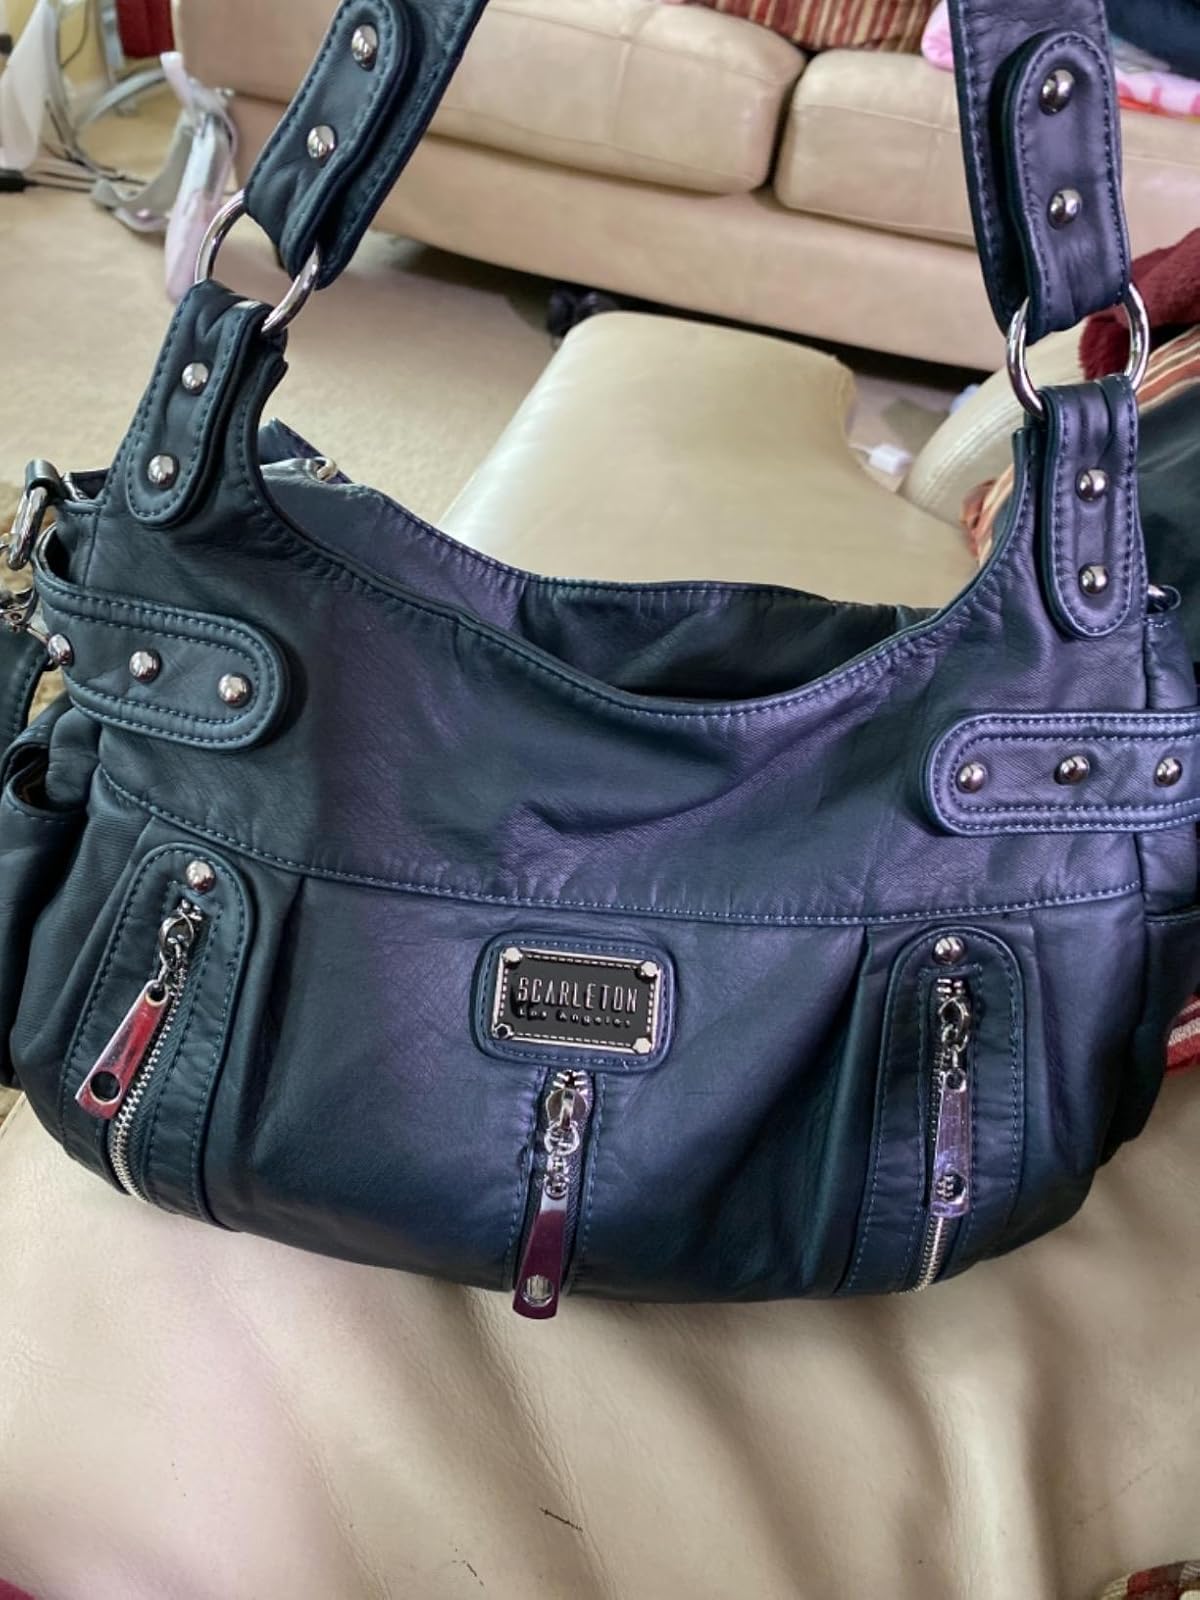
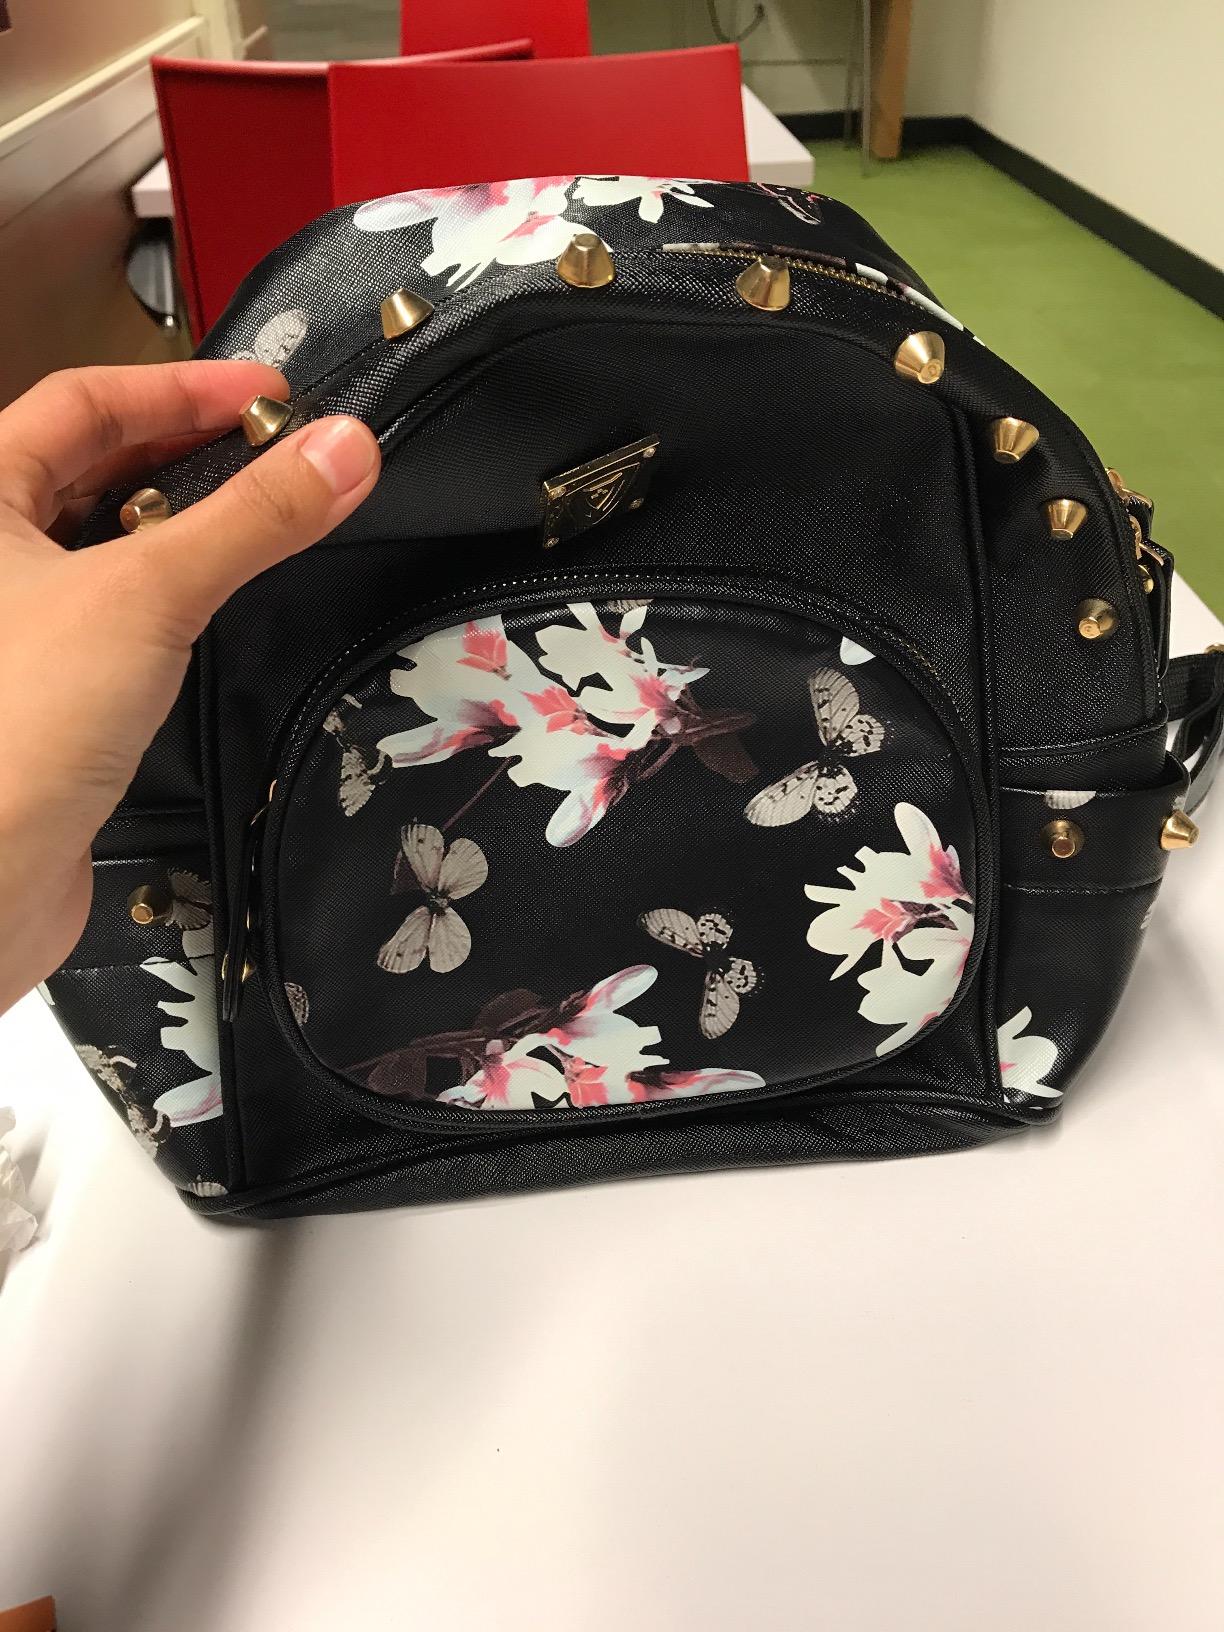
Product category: accessories_handbag
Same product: no